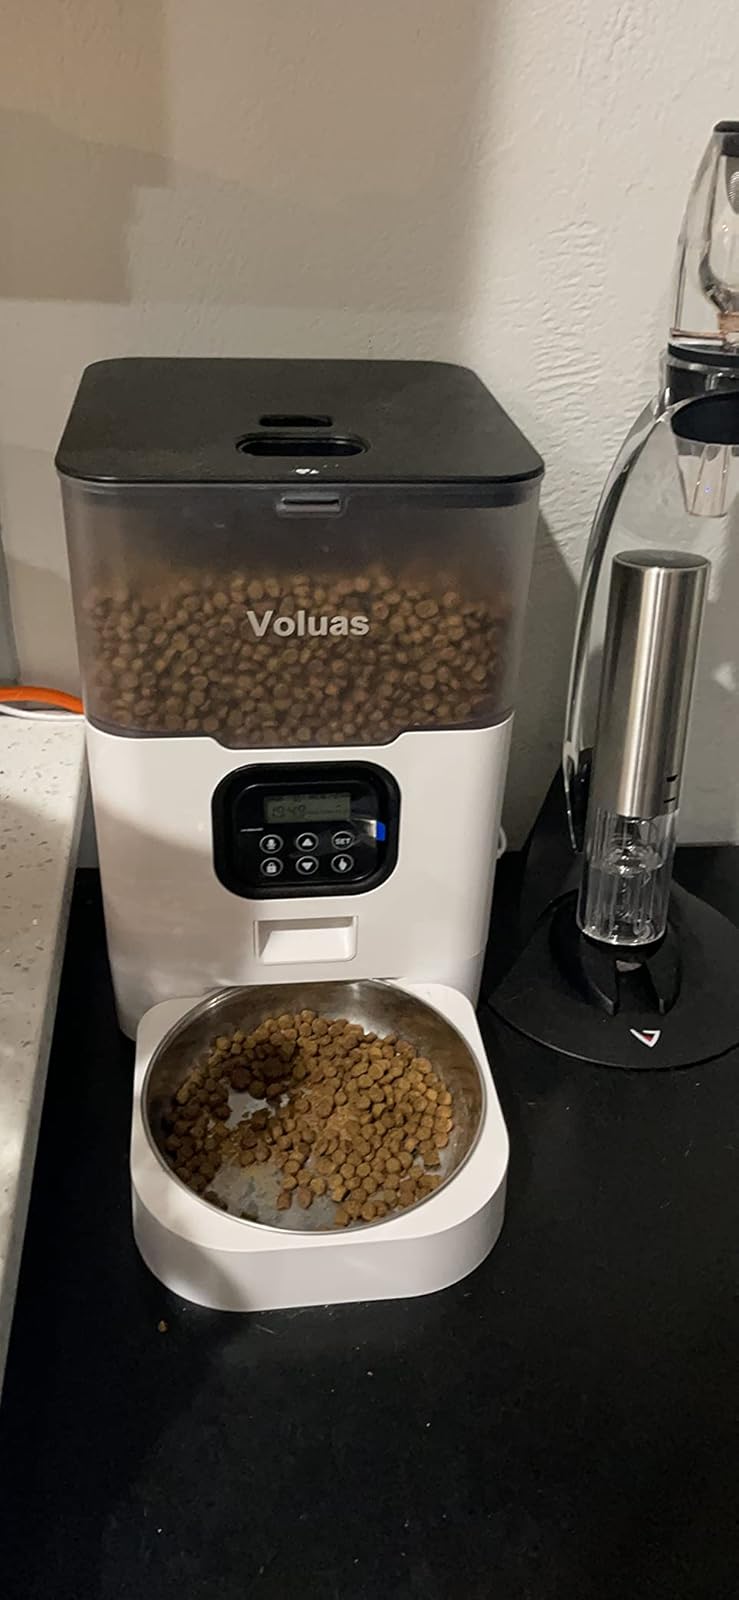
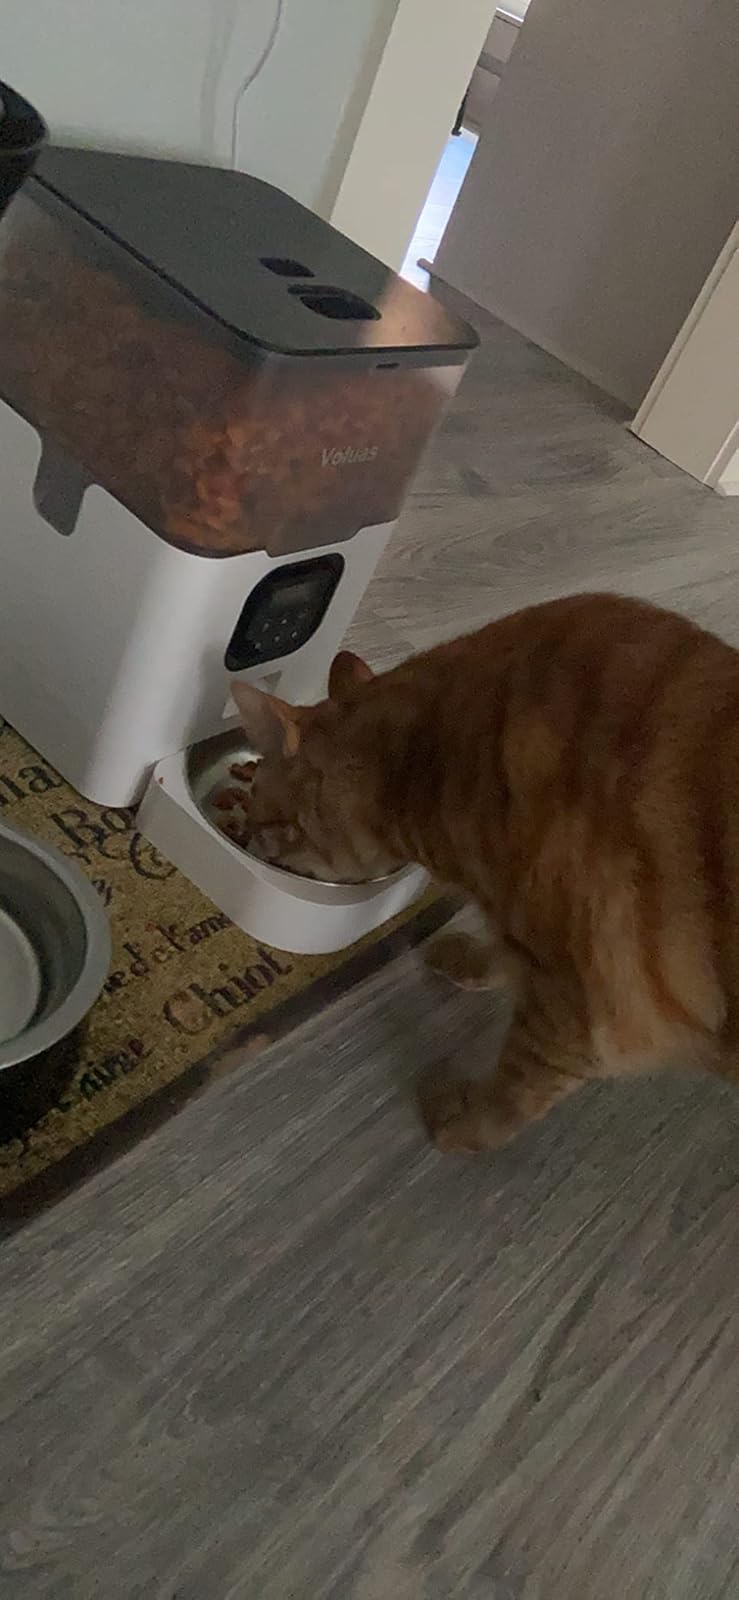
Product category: items_feeder
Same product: yes